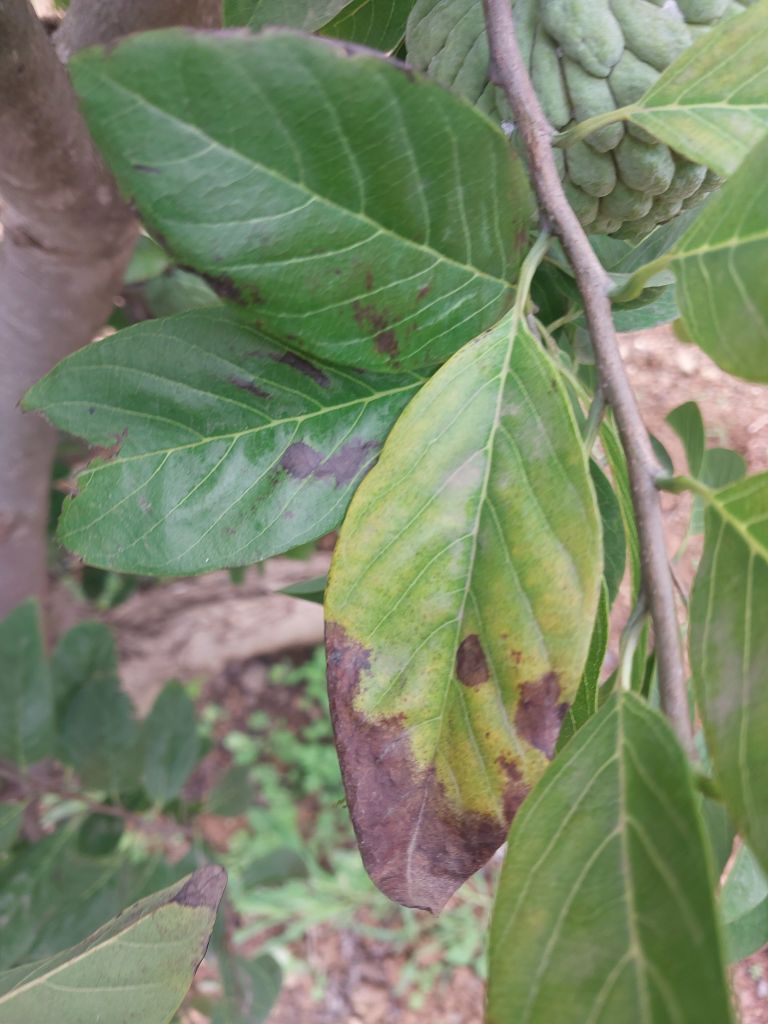
Disease label: Leaf spot on Leaves